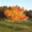
Label: maple_tree